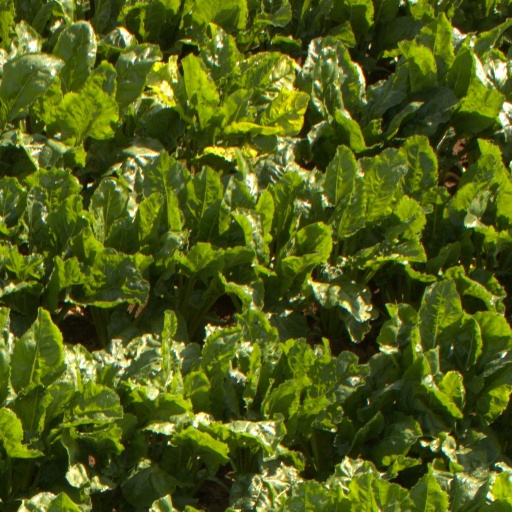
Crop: sugar beet